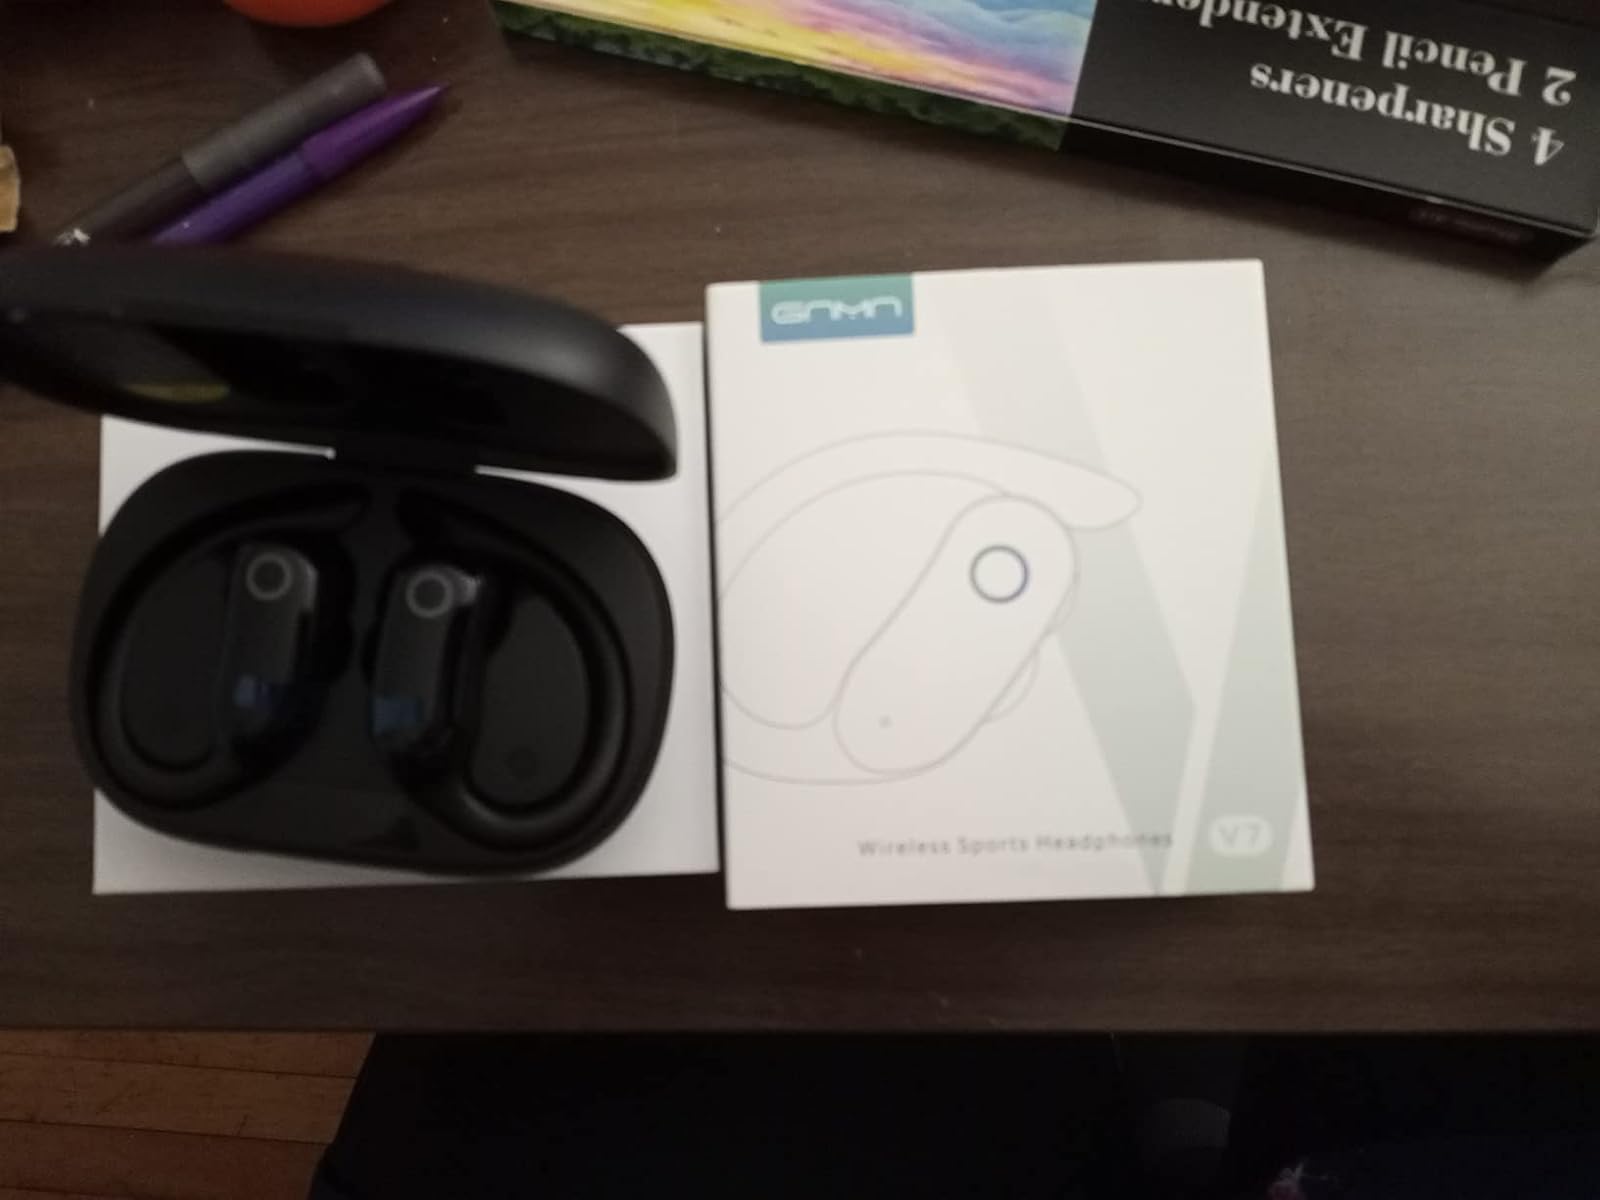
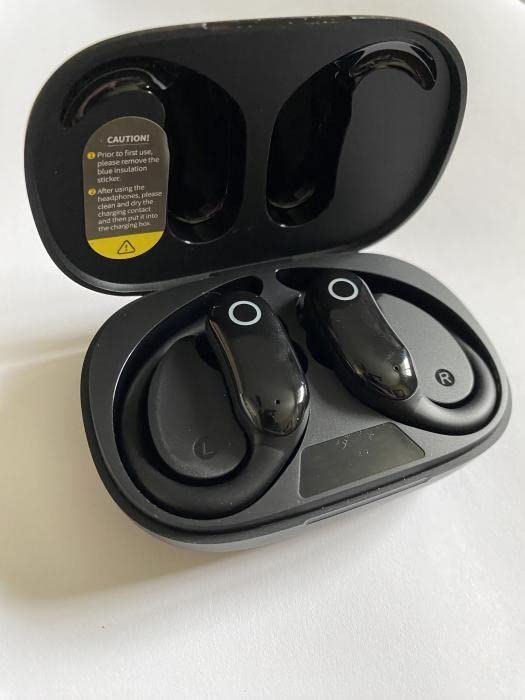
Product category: earbuds
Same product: yes